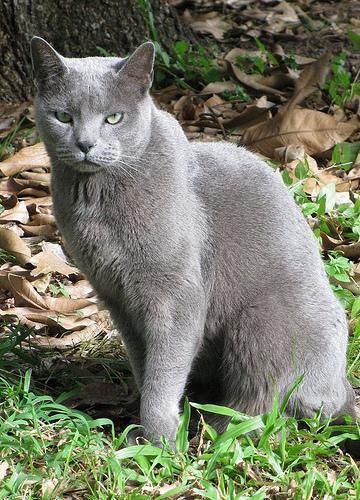
Russian Blue